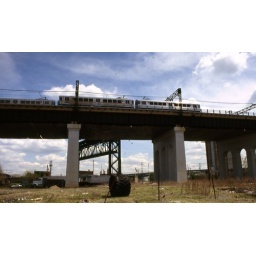
An RTA train crosses the former Cleveland Union Terminal bridge over the Cuyahoga Valley Cleveland OH.